DuMont Television Network

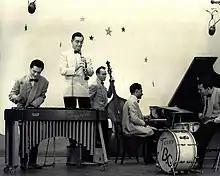

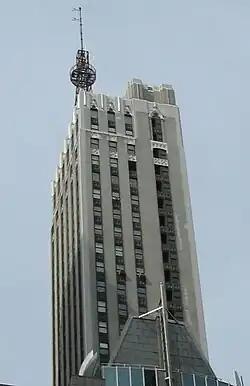
The DuMont Building at 515 Madison Avenue in New York, with the original WABD broadcast tower still standing, April 2008.

The first broadcasts came from DuMont's 515 Madison Avenue headquarters. The company soon found additional space, including a fully functioning theater, in the New York branch of Wanamaker's department store at Ninth Street and Broadway. Later, a lease on the Adelphi Theatre on 54th Street and the Ambassador Theatre on West 49th Street gave the network a site for variety shows. In 1954, the lavish DuMont Tele-Centre opened in the former Jacob Ruppert's Central Opera House at 205 East 67th Street, today the site of the Fox Television Center and home of WABD successor station WNYW.